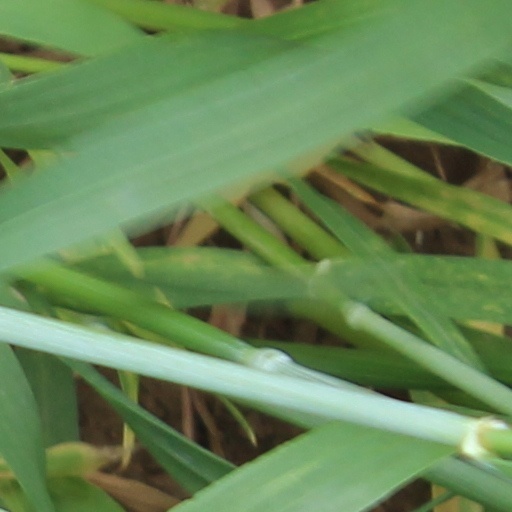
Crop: wheat